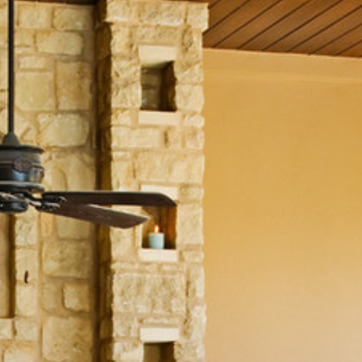
Material: stone